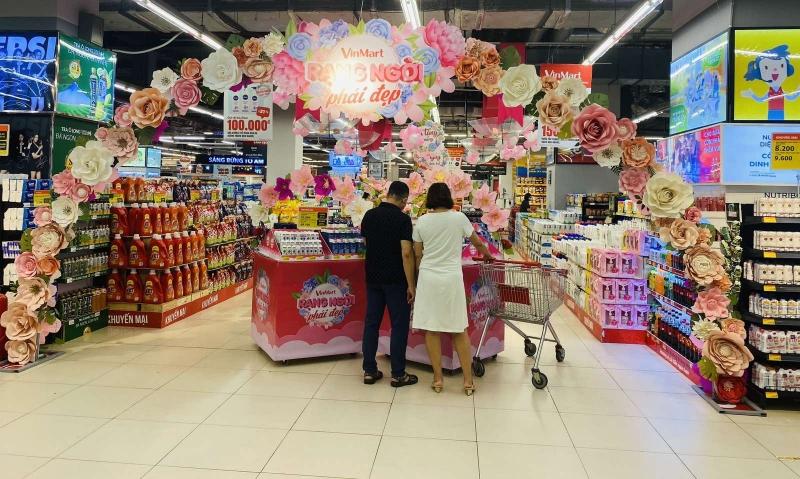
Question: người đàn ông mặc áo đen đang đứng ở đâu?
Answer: tại một quầy hàng trong siêu thị